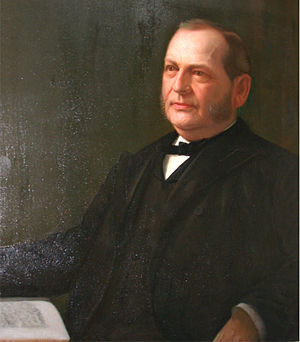
Roswell P. Flower
Roswell P. Flower
Roswell Pettibone Flower var en amerikansk demokratisk politiker.